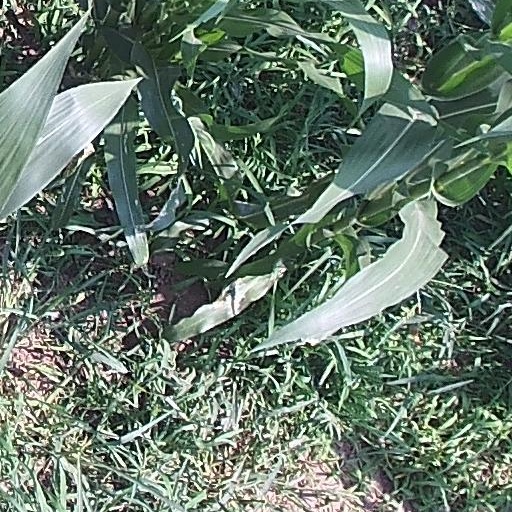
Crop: maize; corn